Free France

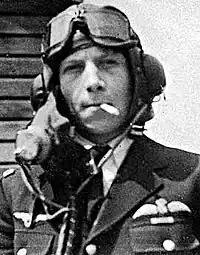
Émile Fayolle, pilot of the Free French Air Force, during the Battle of Britain

Despite 's call to continue the struggle, few French forces initially pledged their support. By the end of July 1940, only about 7,000 soldiers had joined the Free French Army in Britain